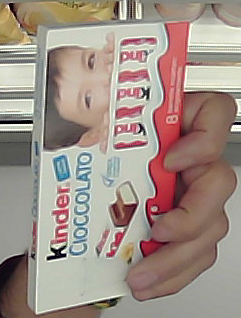
Product: kinder_chocolate